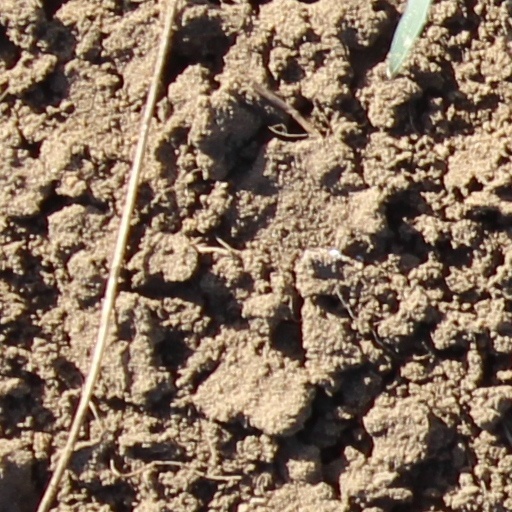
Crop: wheat